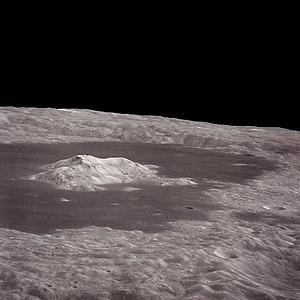
Tsiolkovskiy est un très grand cratère lunaire situé sur la face cachée de la Lune. Au centre du cratère s'élève un large pic résultant du choc dû à l'impact initial, couvrant une superficie de 400 km². Le bord du cratère Tsiolkovskiy est touché au nord-ouest par le grand cratère Fermi de même taille que lui. Près de ces deux immenses cratères lunaires formant un large bassin, se trouve, à l'ouest, le grand cratère Gagarine. C'est l'engin spatial russe Luna 3 qui a été le premier a photographier le cratère Tsiolkovskiy et l'ensemble de la face cachée de la Lune en 1959.